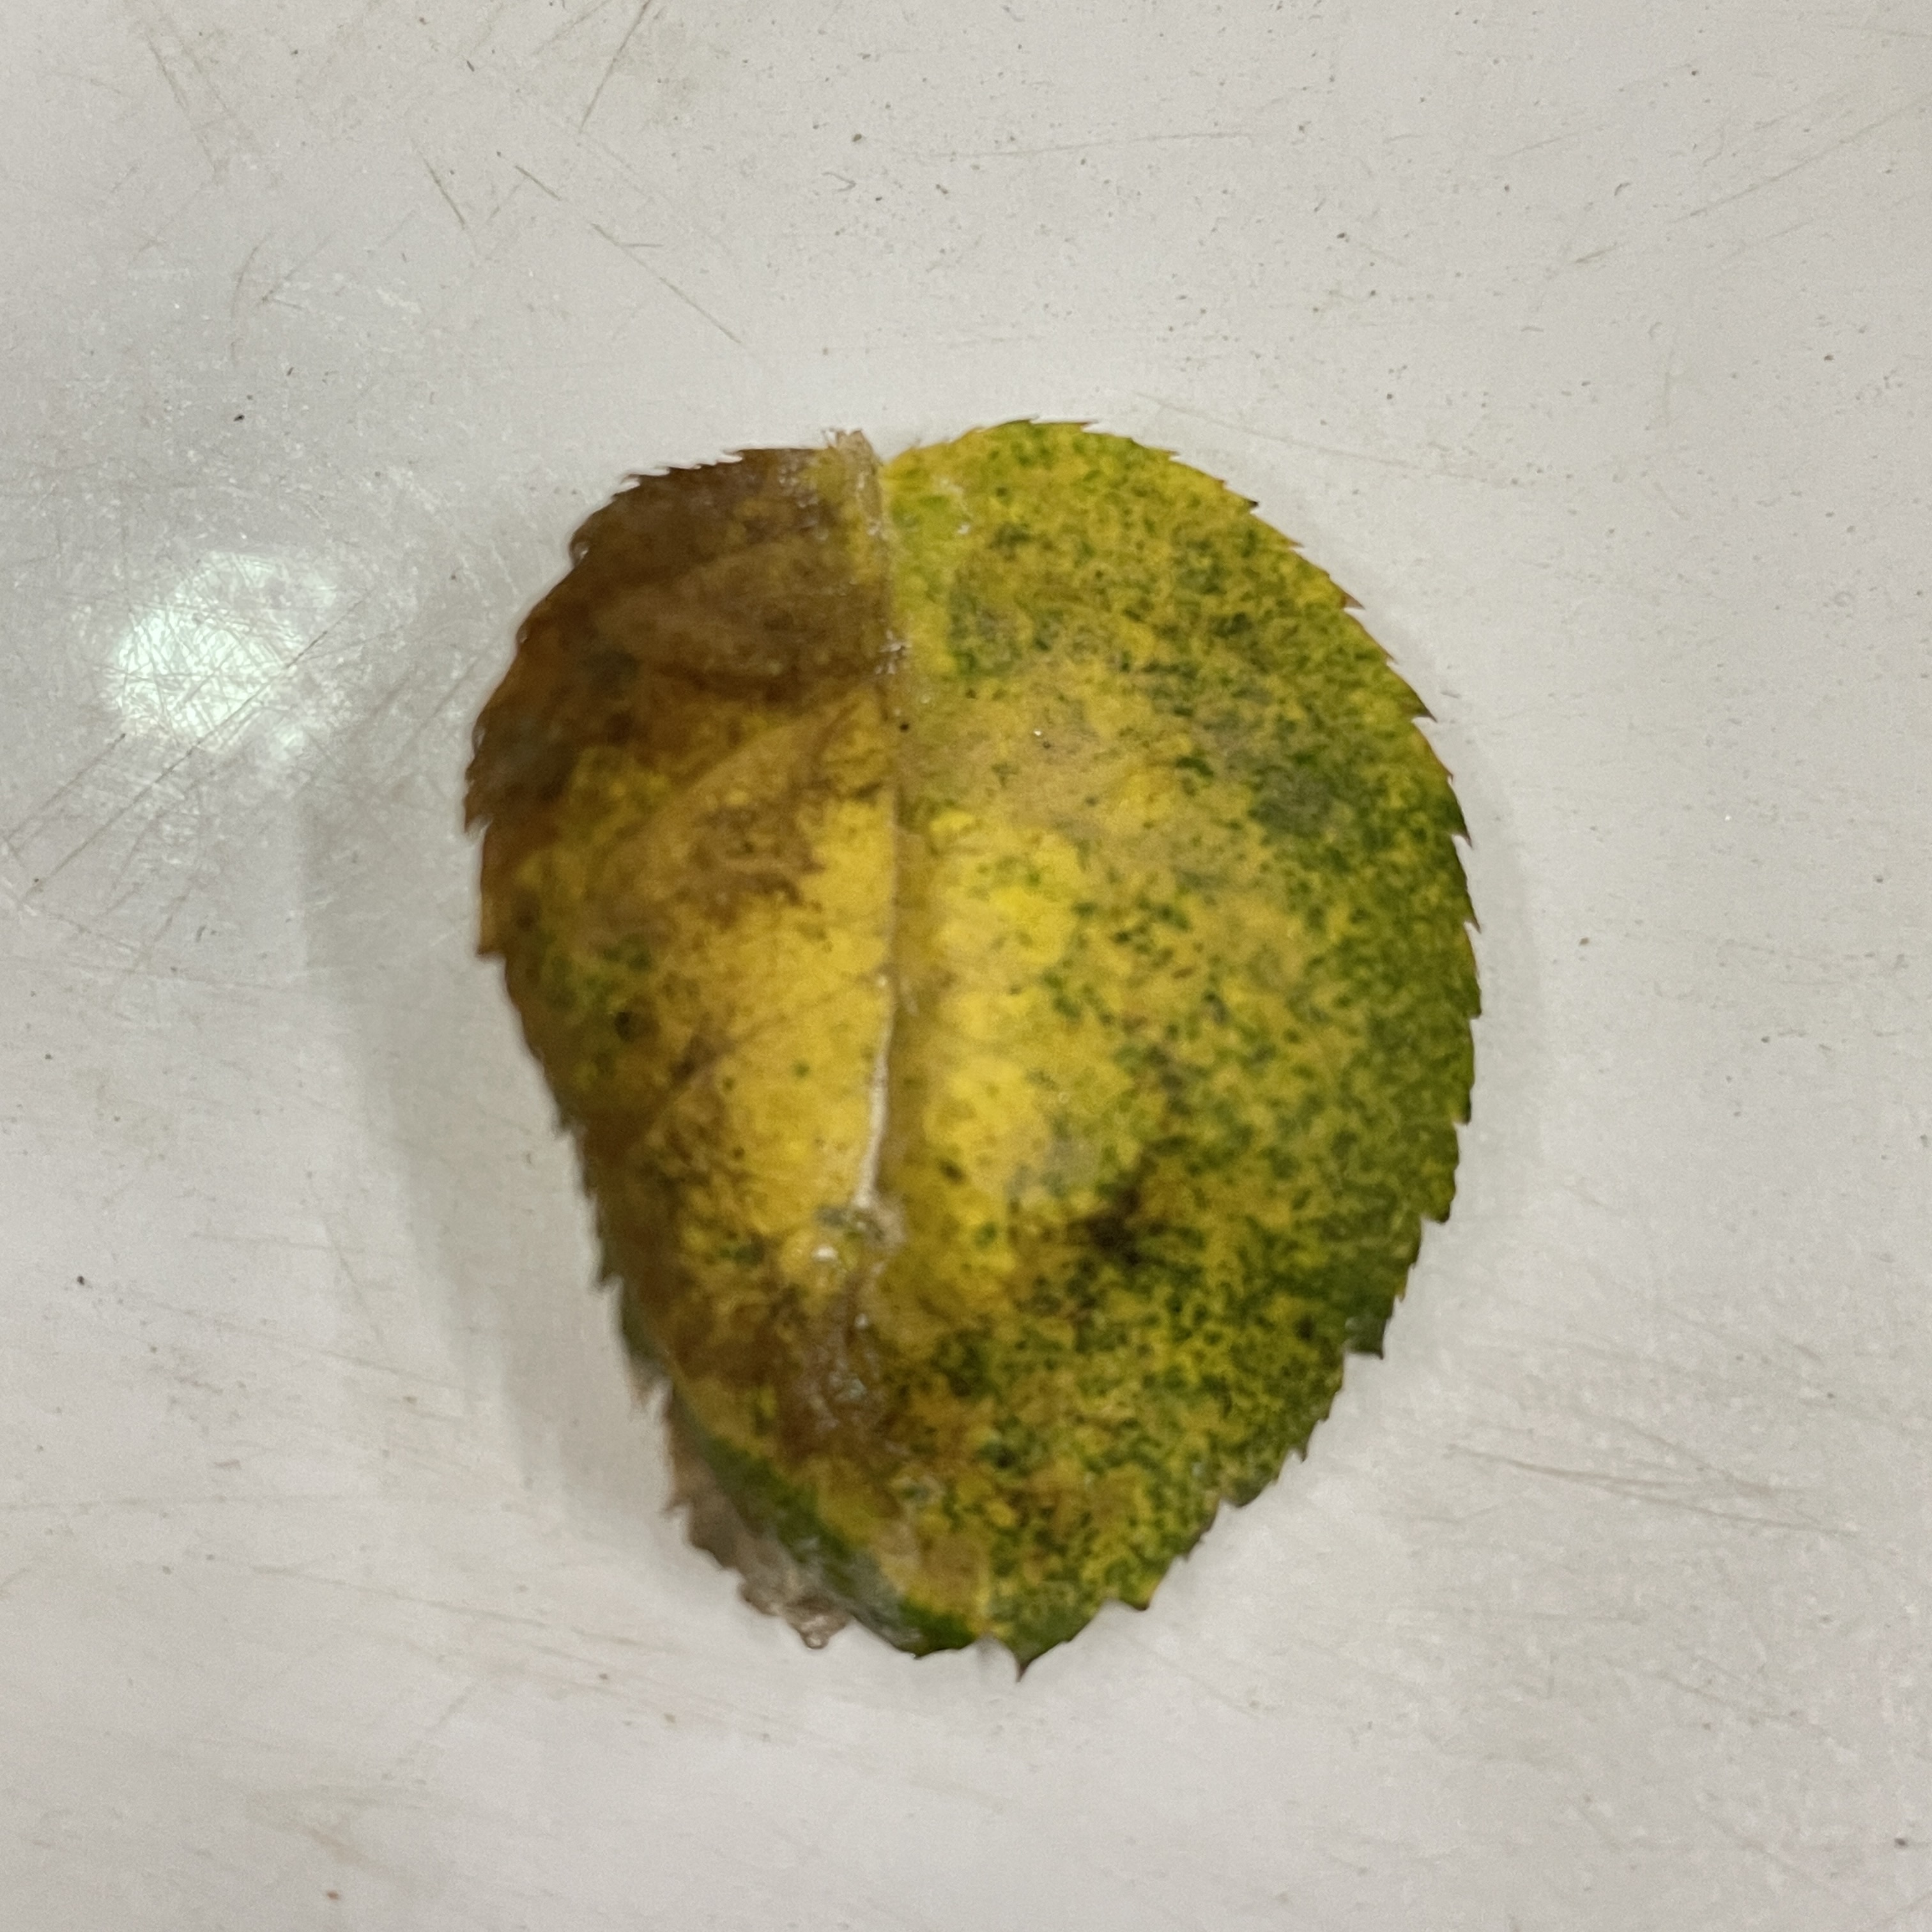
Label: Black Spot